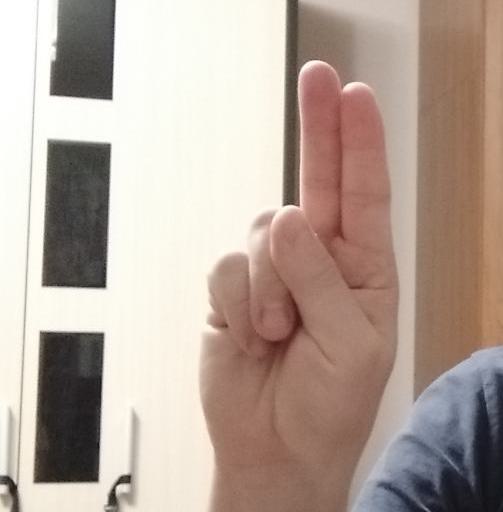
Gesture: two_up